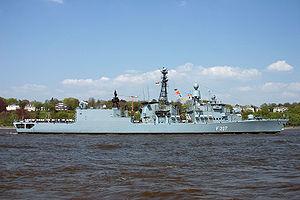
La Bundeswehr est l'armée nationale de la République fédérale d’Allemagne depuis 1955. Les forces armées de la Fédération sont contrôlées en temps de paix par le ministère de la défense. Le ministre de la défense est le seul civil qui peut donner des ordres aux militaires, ce qui assure le primat du politique sur le militaire.
La Marine allemande, en allemand Deutsche Marine, est la marine de guerre de la République fédérale d’Allemagne. Elle était appelée Bundesmarine jusqu’à la réunification, en 1990. Son effectif en 2017 est de 16 000 marins.